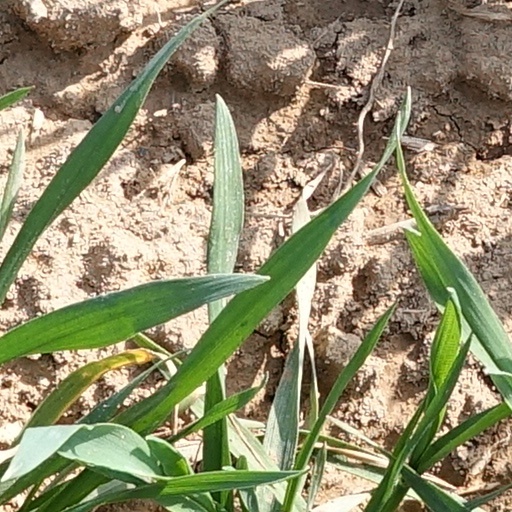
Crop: wheat